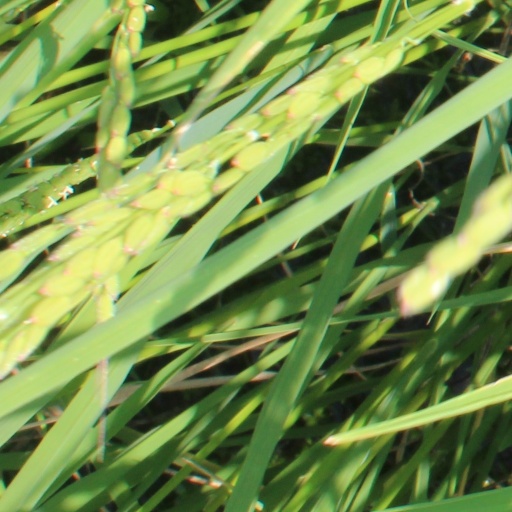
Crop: rice